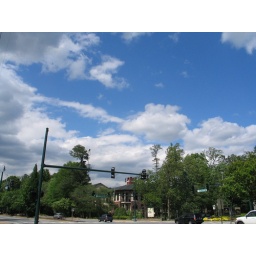
This was taken outside in full sunlight, around 4pm. I wanted to capture the clouds in contrast to the green trees.